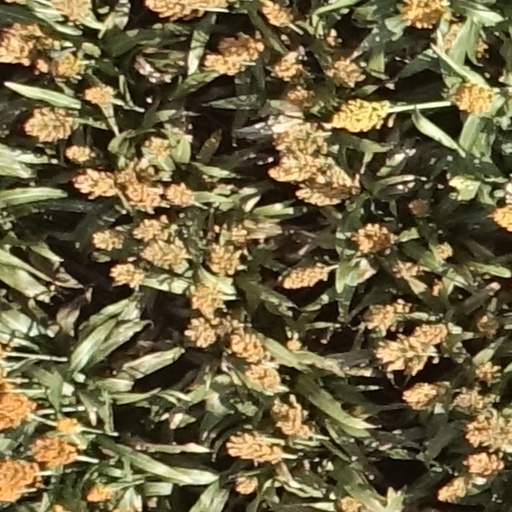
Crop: sorghum